Miami RedHawks football statistical leaders

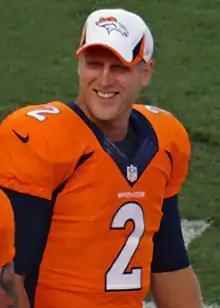
Zac Dysert is Miami's all-time leader in passing yards.

The Miami RedHawks football statistical leaders are individual statistical leaders of the Miami RedHawks football program in various categories, including passing, rushing, receiving, total offense, defensive stats, and kicking. Within those areas, the lists identify single-game, single-season, and career leaders. The RedHawks represent Miami University in the NCAA's Mid-American Conference.